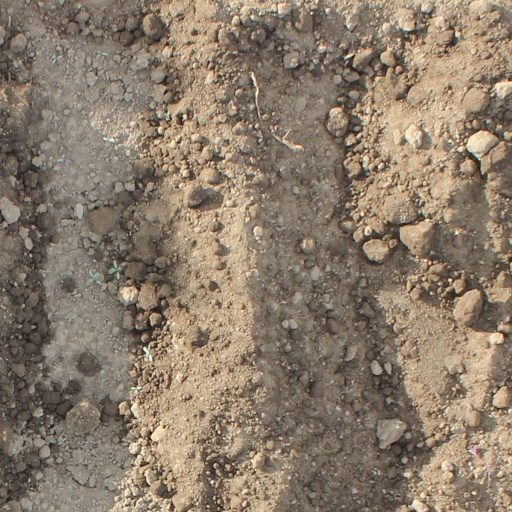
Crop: soybean